The Emigsville Band

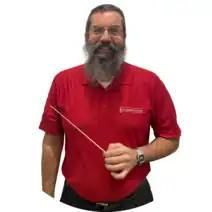
Jim Rowlands, the current director of the Emigsville Band.

The Emigsville Band's musical repertoire includes American patriotic music, sacred/religious music, contemporary selections like marches, show tunes, medleys, and popular songs.